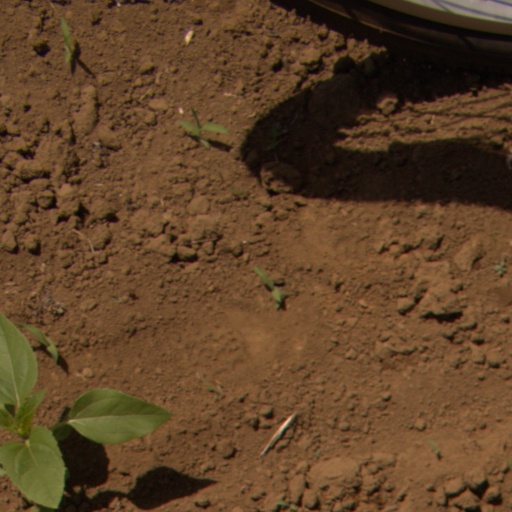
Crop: Jerusalem artichoke